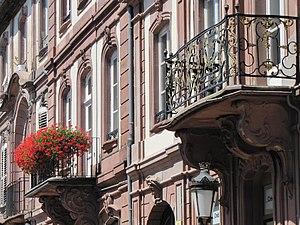
Alsace, Bas-Rhin, Haguenau, Ancien Hôtel du bailli Hoffmann (XVIIIe), 57 Grand’Rue (PA00084730, IA00061967).
Haguenau, prononcé Hawenau en dialecte alsacien, est une commune française du département du Bas-Rhin. Sous-préfecture de département, elle fait partie de la région administrative Grand Est.